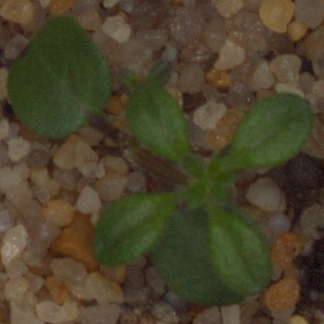
Label: cleavers